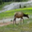
Label: deer